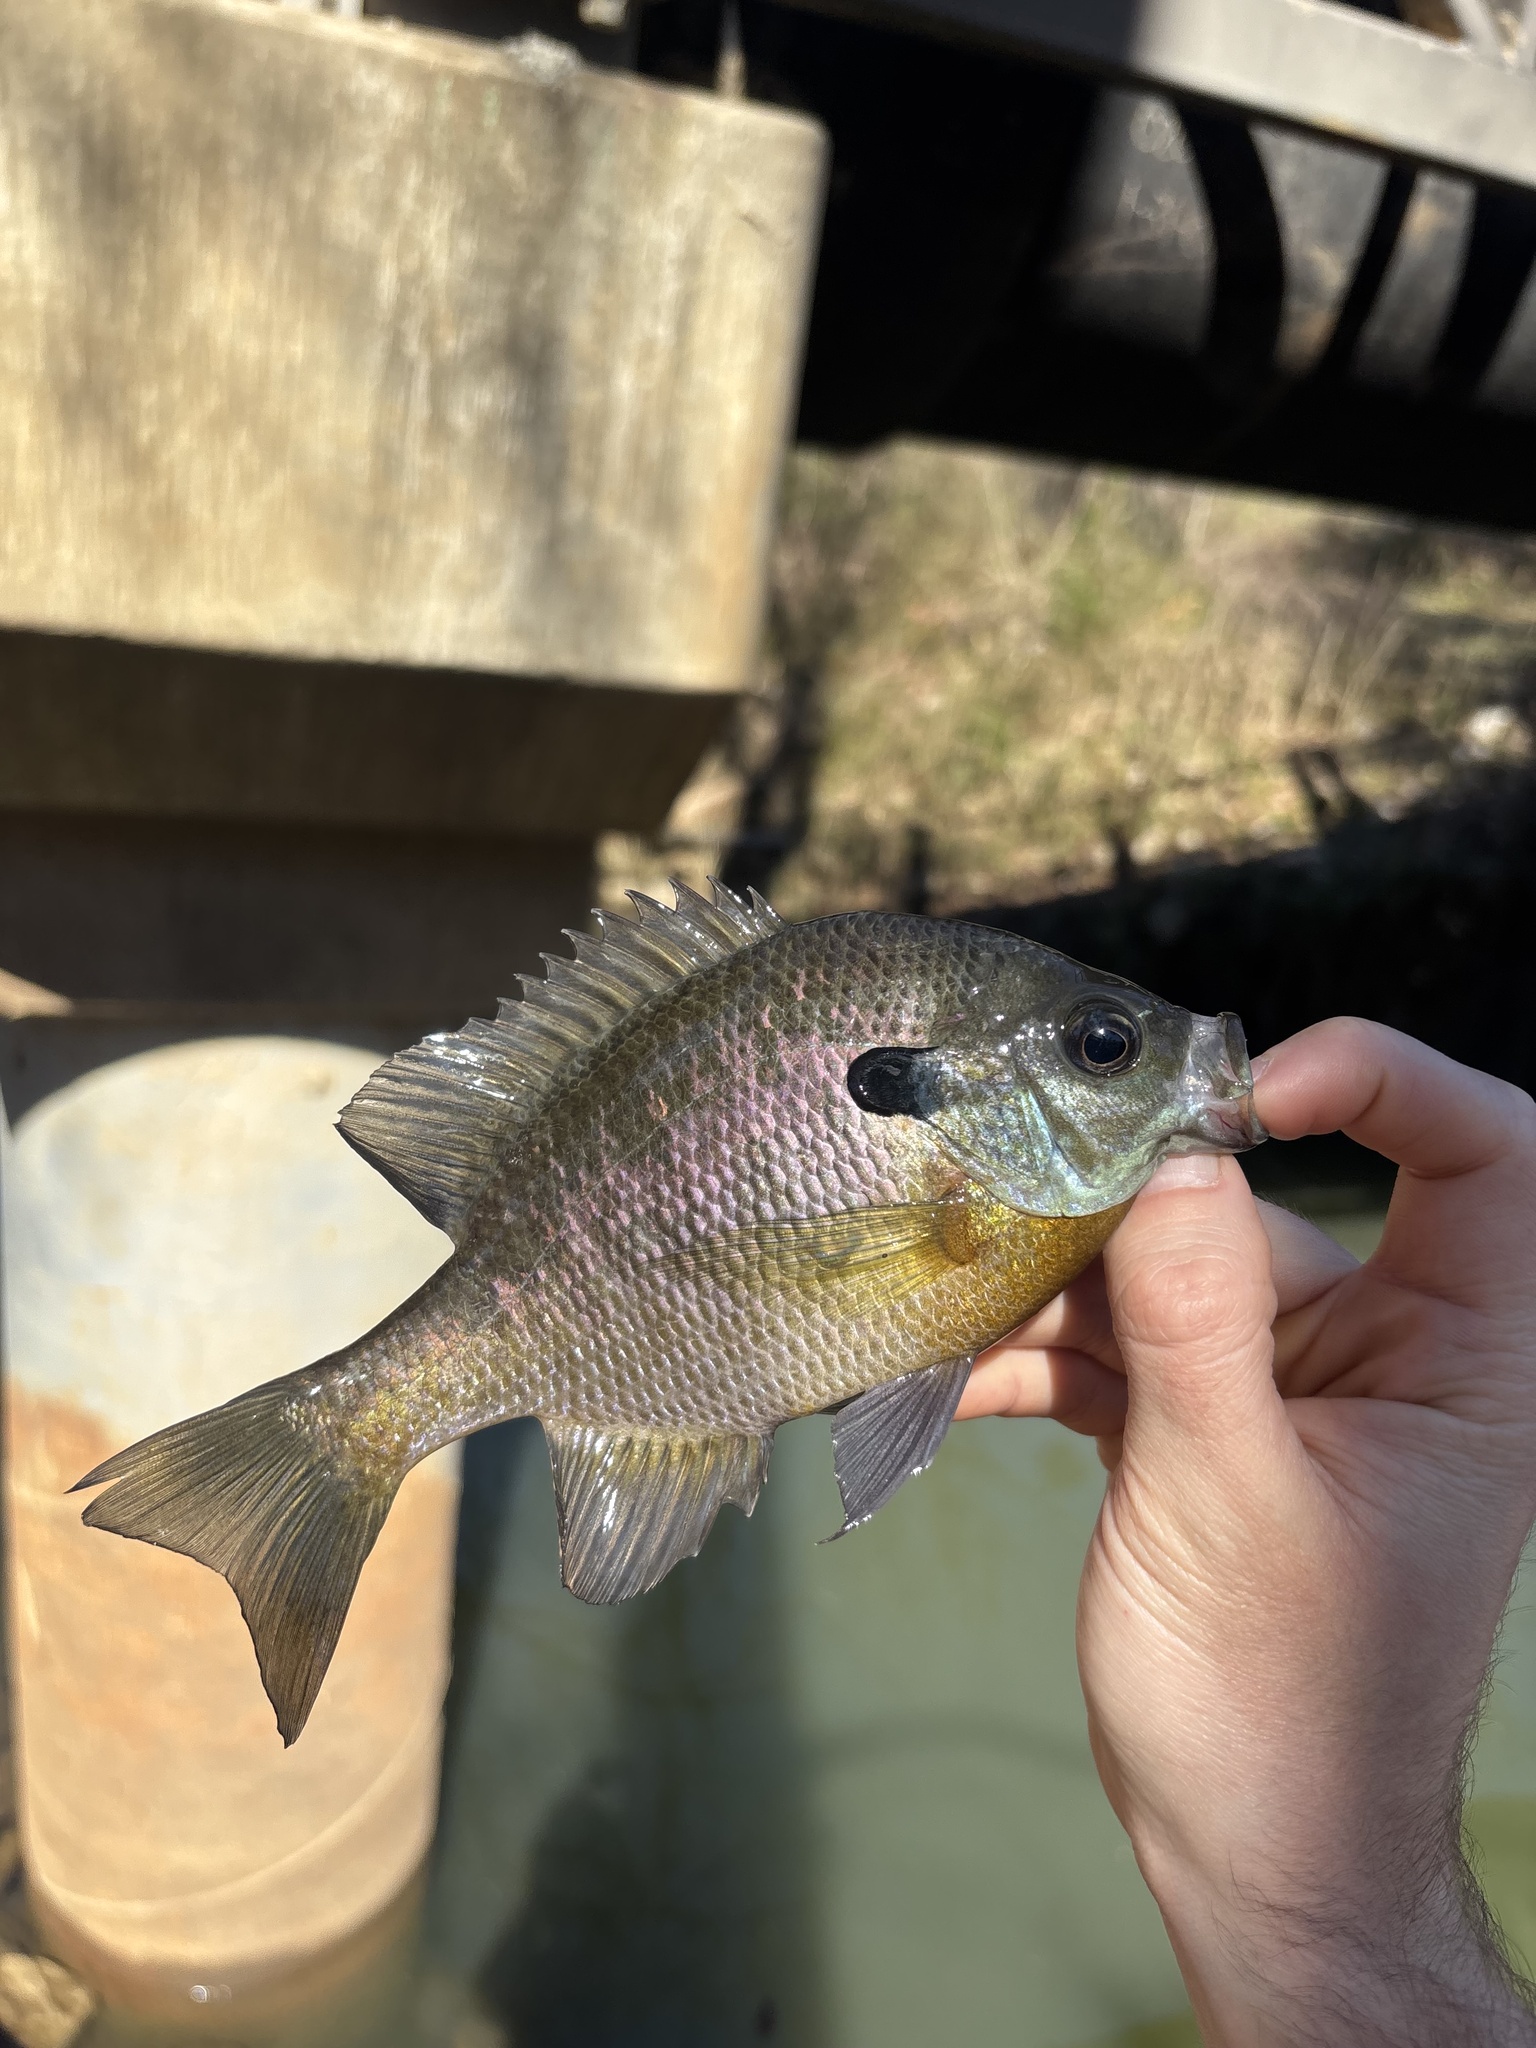
fish (species not among the labelled classes)